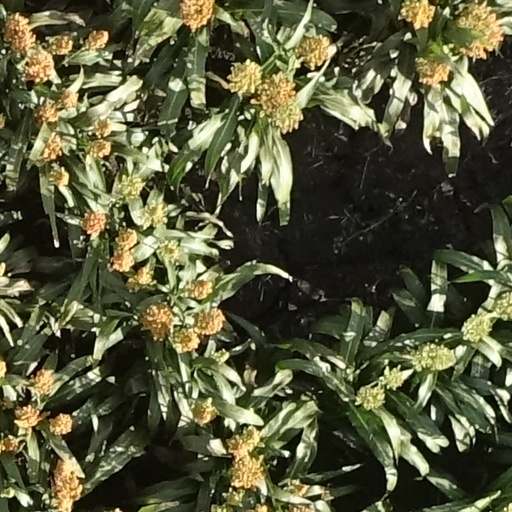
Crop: sorghum